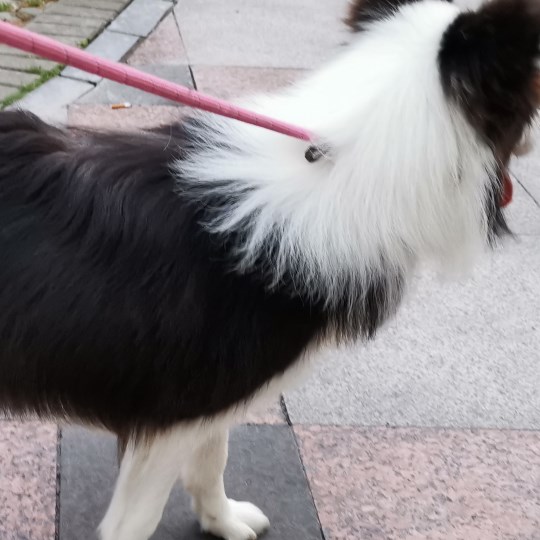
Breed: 2594-n000109-Border_collie